Sardinian phonology

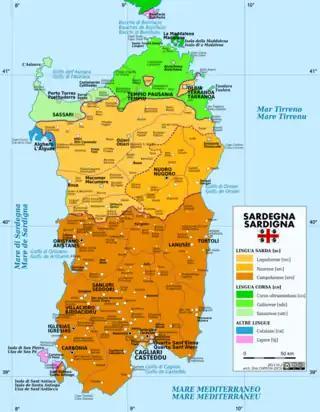
Map showing the approximate boundaries of the main dialects.

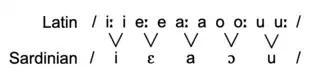
Vowel changes from Latin to early Sardinian.

All Sardinian varieties shared an original vowel system characterized by the merger of each of Latin's short vowels with its long counterpart ( merged with , merged with , and so on) resulting in an inventory of five vowels: .